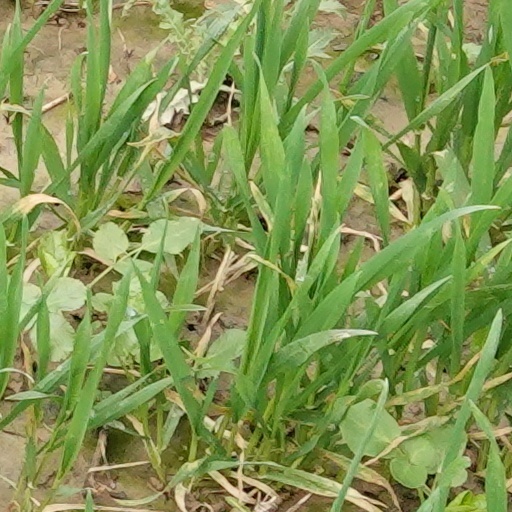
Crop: wheat